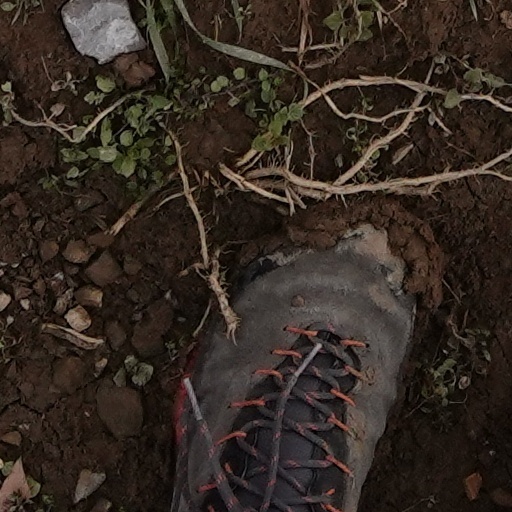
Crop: wheat